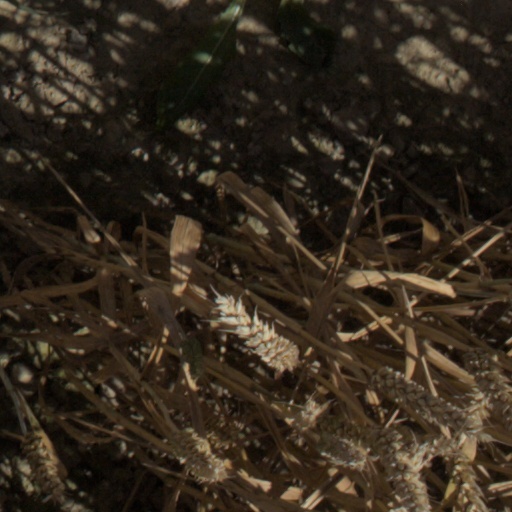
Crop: wheat